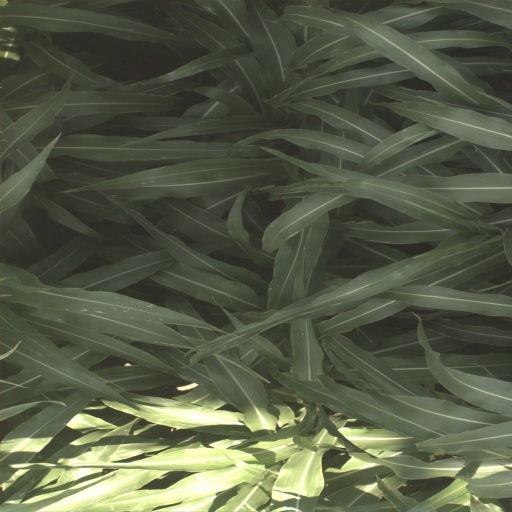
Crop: sorghum